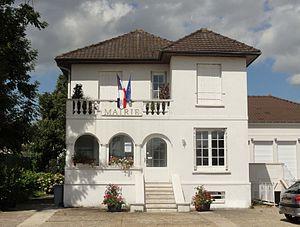
La nouvelle mairie depuis 2012, rue de la Gare, près du carrefour où se situe l'ancienne mairie.
Villaines-sous-Bois est une commune du Val-d'Oise située en plaine de France, et à environ 25 km au nord de Paris.